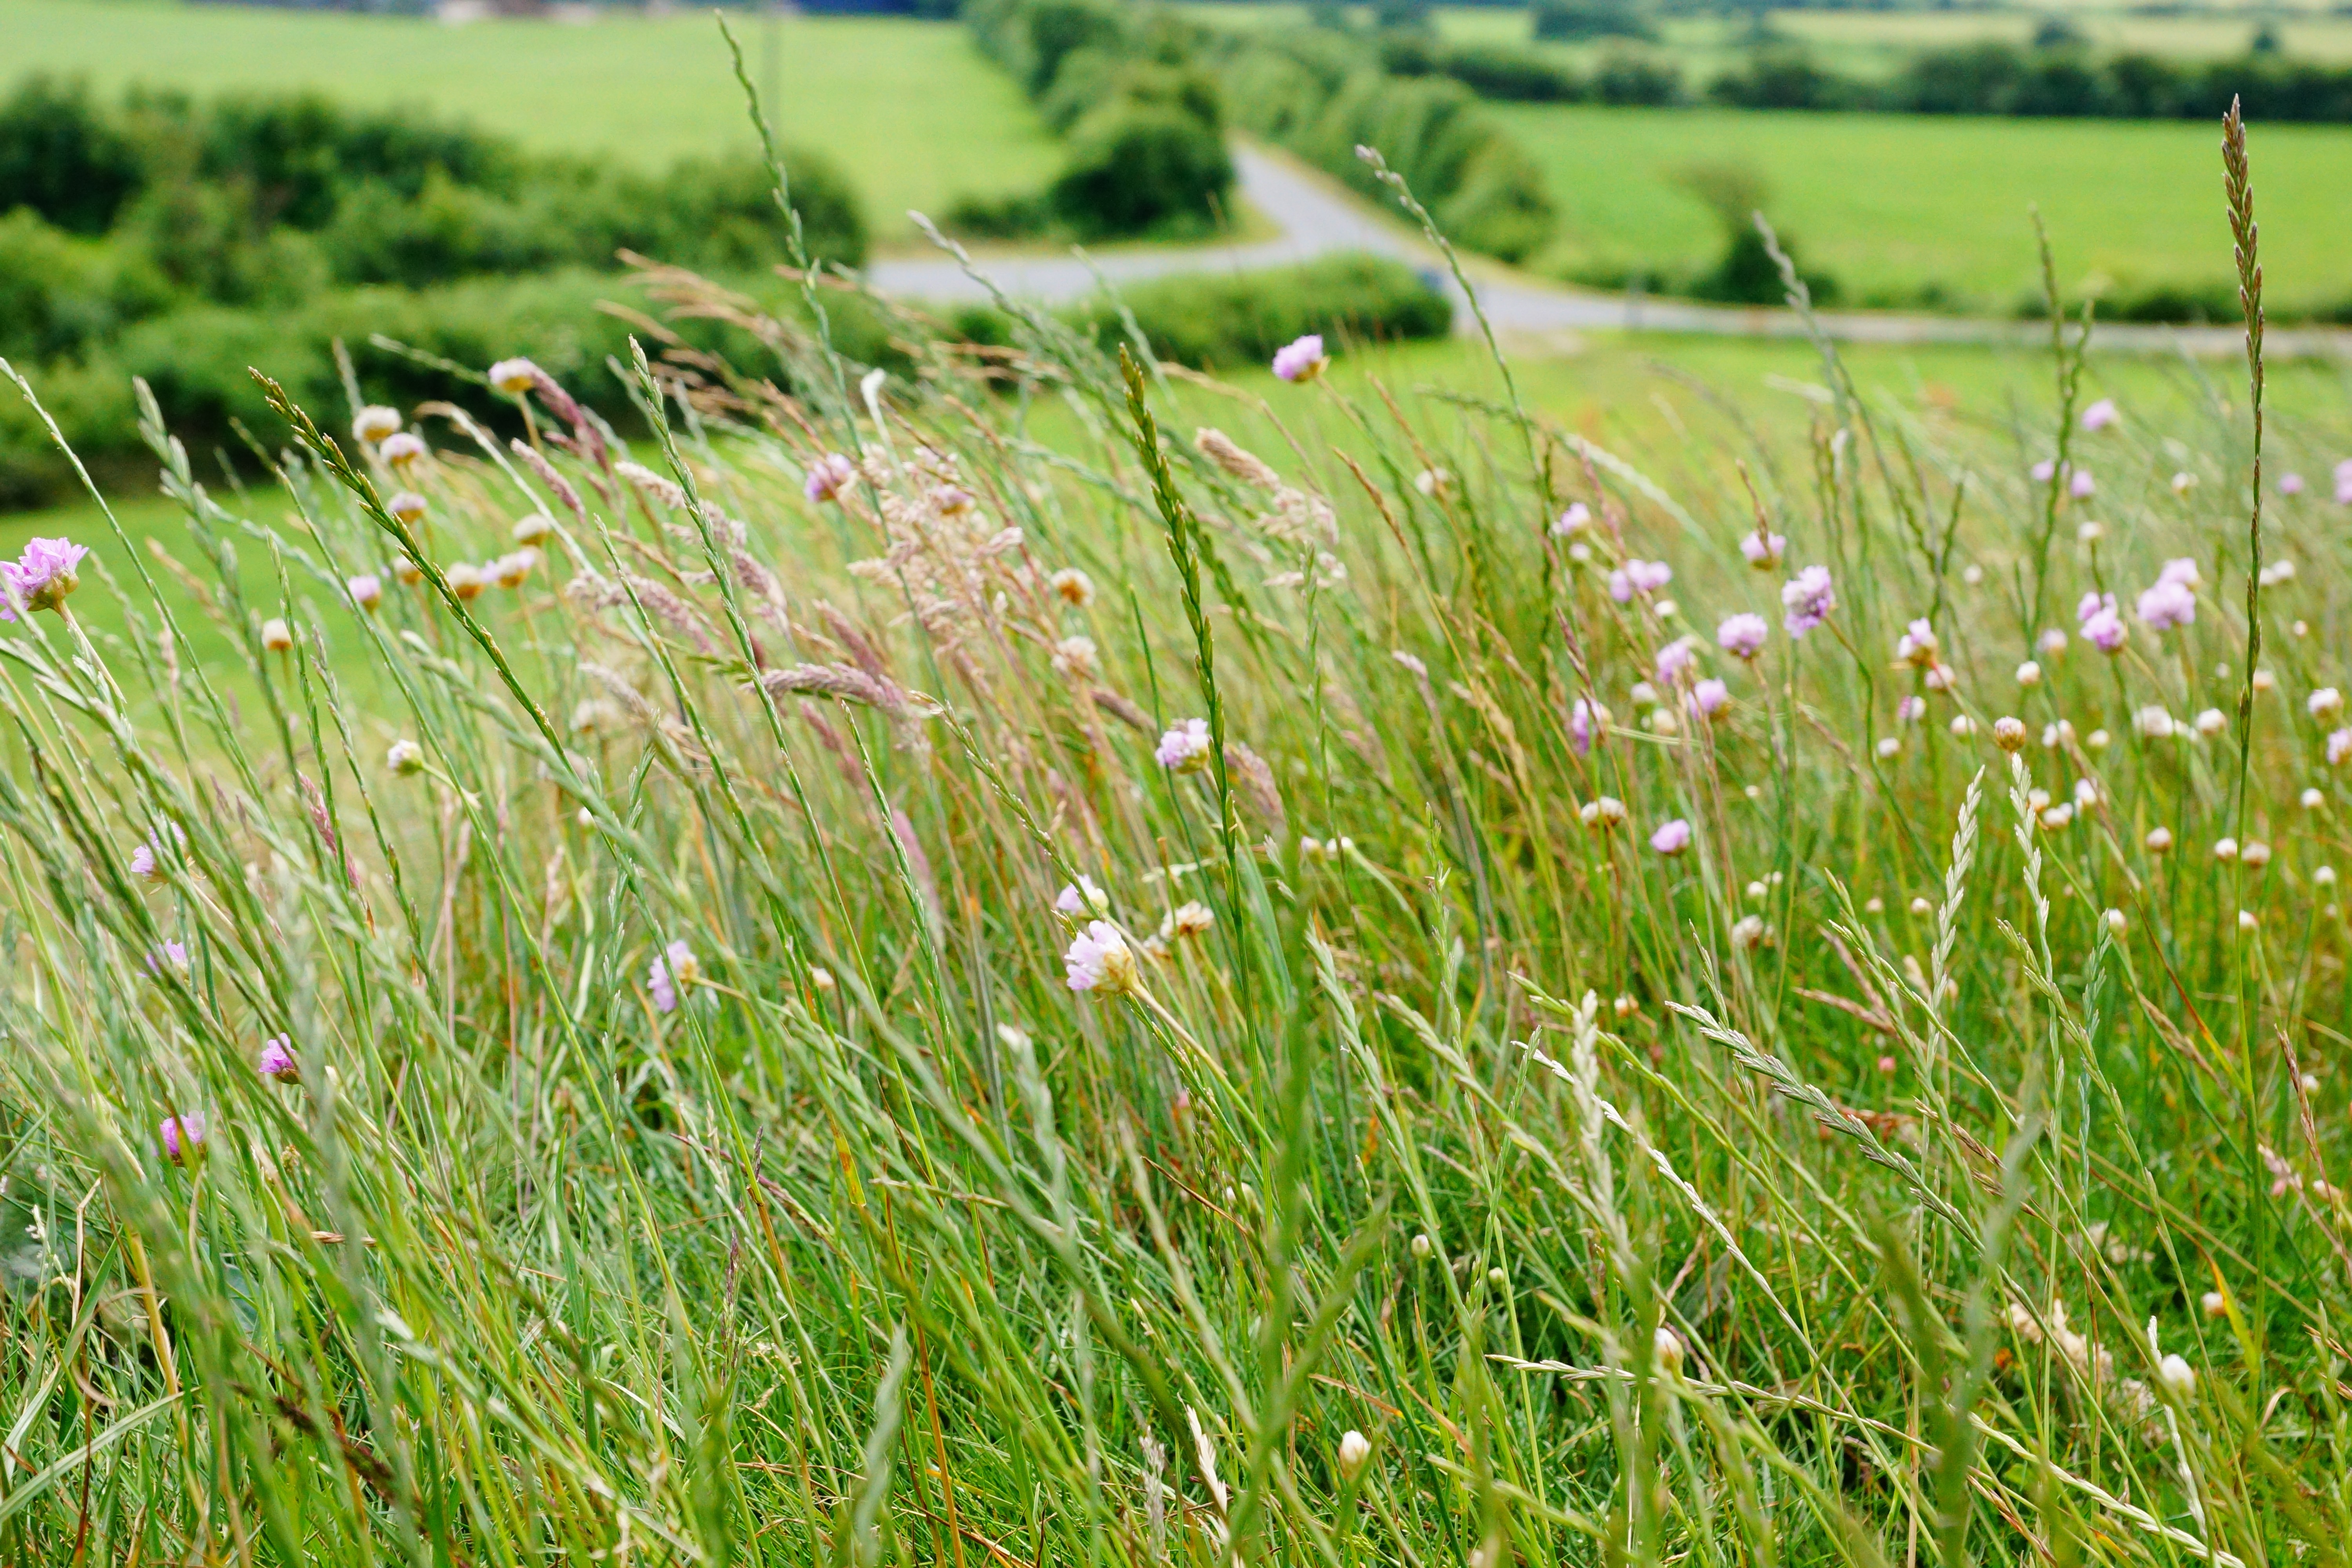
nature, grass, plant, field, lawn, meadow, prairie, flower, green, pasture, soil, agriculture, flora, wildflower, grassland, wetland, habitat, ecosystem, grasses, steppe, paddy field, flowering plant, chrysopogon zizanioides, natural environment, grass family, land plant